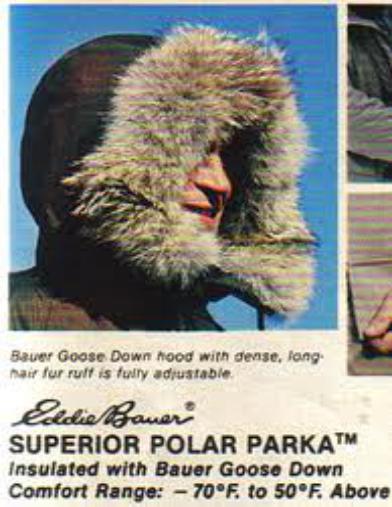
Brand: Eddie Bauer
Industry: Clothes